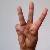
The image shows a hand gesture representing the letter 'W' in Indian Sign Language.